2nd Guards Artillery Division

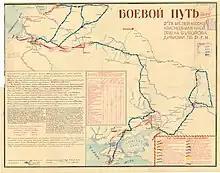
Fighting Way of the 2nd Guards Breakthrough Artillery Division

The 2nd Guards Artillery Perekop Red Banner Order of Suvorov Division was an artillery formation of the Soviet Army - Soviet Ground Forces - from c.1946 to 1993.